Prebends of Southwell

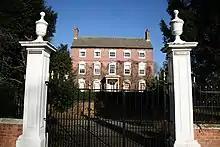
Normanton Prebendal House

The revenues for this prebend came from lands in Normanton and Southwell.